Amane Ibañez

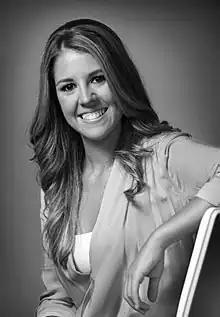

She made her debut at the age of twelve in Betizu on the ETB 1 channel, being one of several Betizu artists (a former Betizu Star).